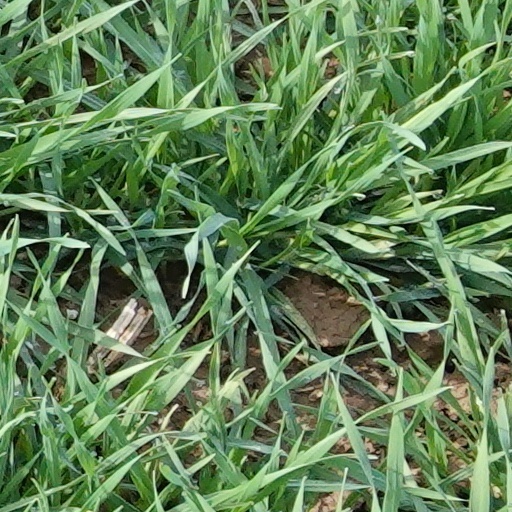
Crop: wheat